Pascal Wehrlein

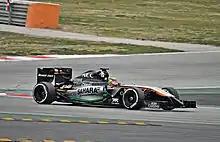
Wehrlein testing for Force India during the pre-season

In September 2014, it was announced that Wehrlein would act as a reserve driver for the Mercedes F1 Team and was signed up to be their first junior driver. He took part in preseason testing in Barcelona, driving for both Force India and Mercedes.